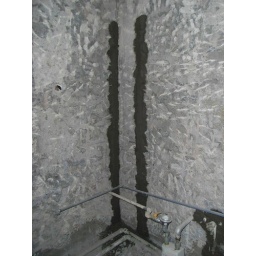
cement was pasted to wall in kitchen